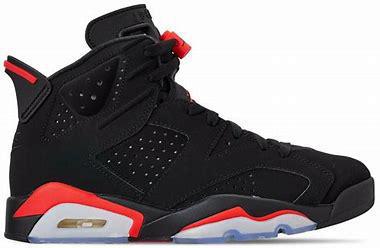
Brand: Jordan
Model: 6 Retro